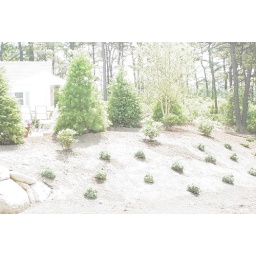
There were 190 plants put in the ground on the site.